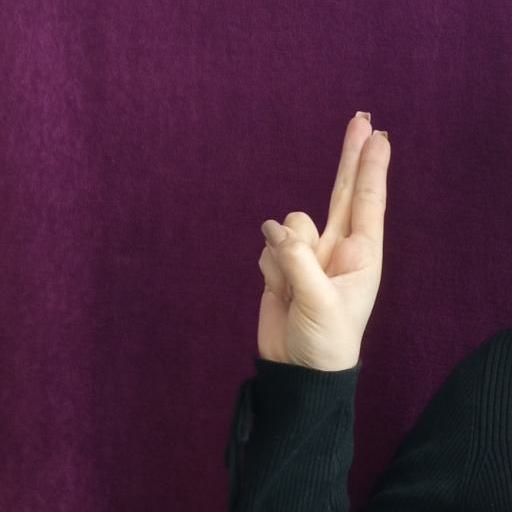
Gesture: two_up